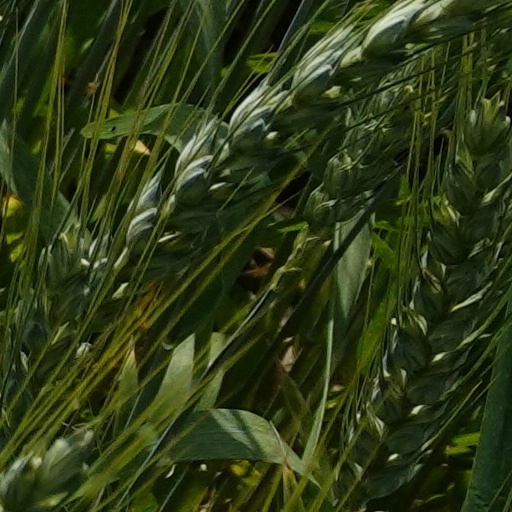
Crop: wheat